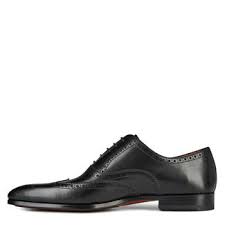
Label: Brogue